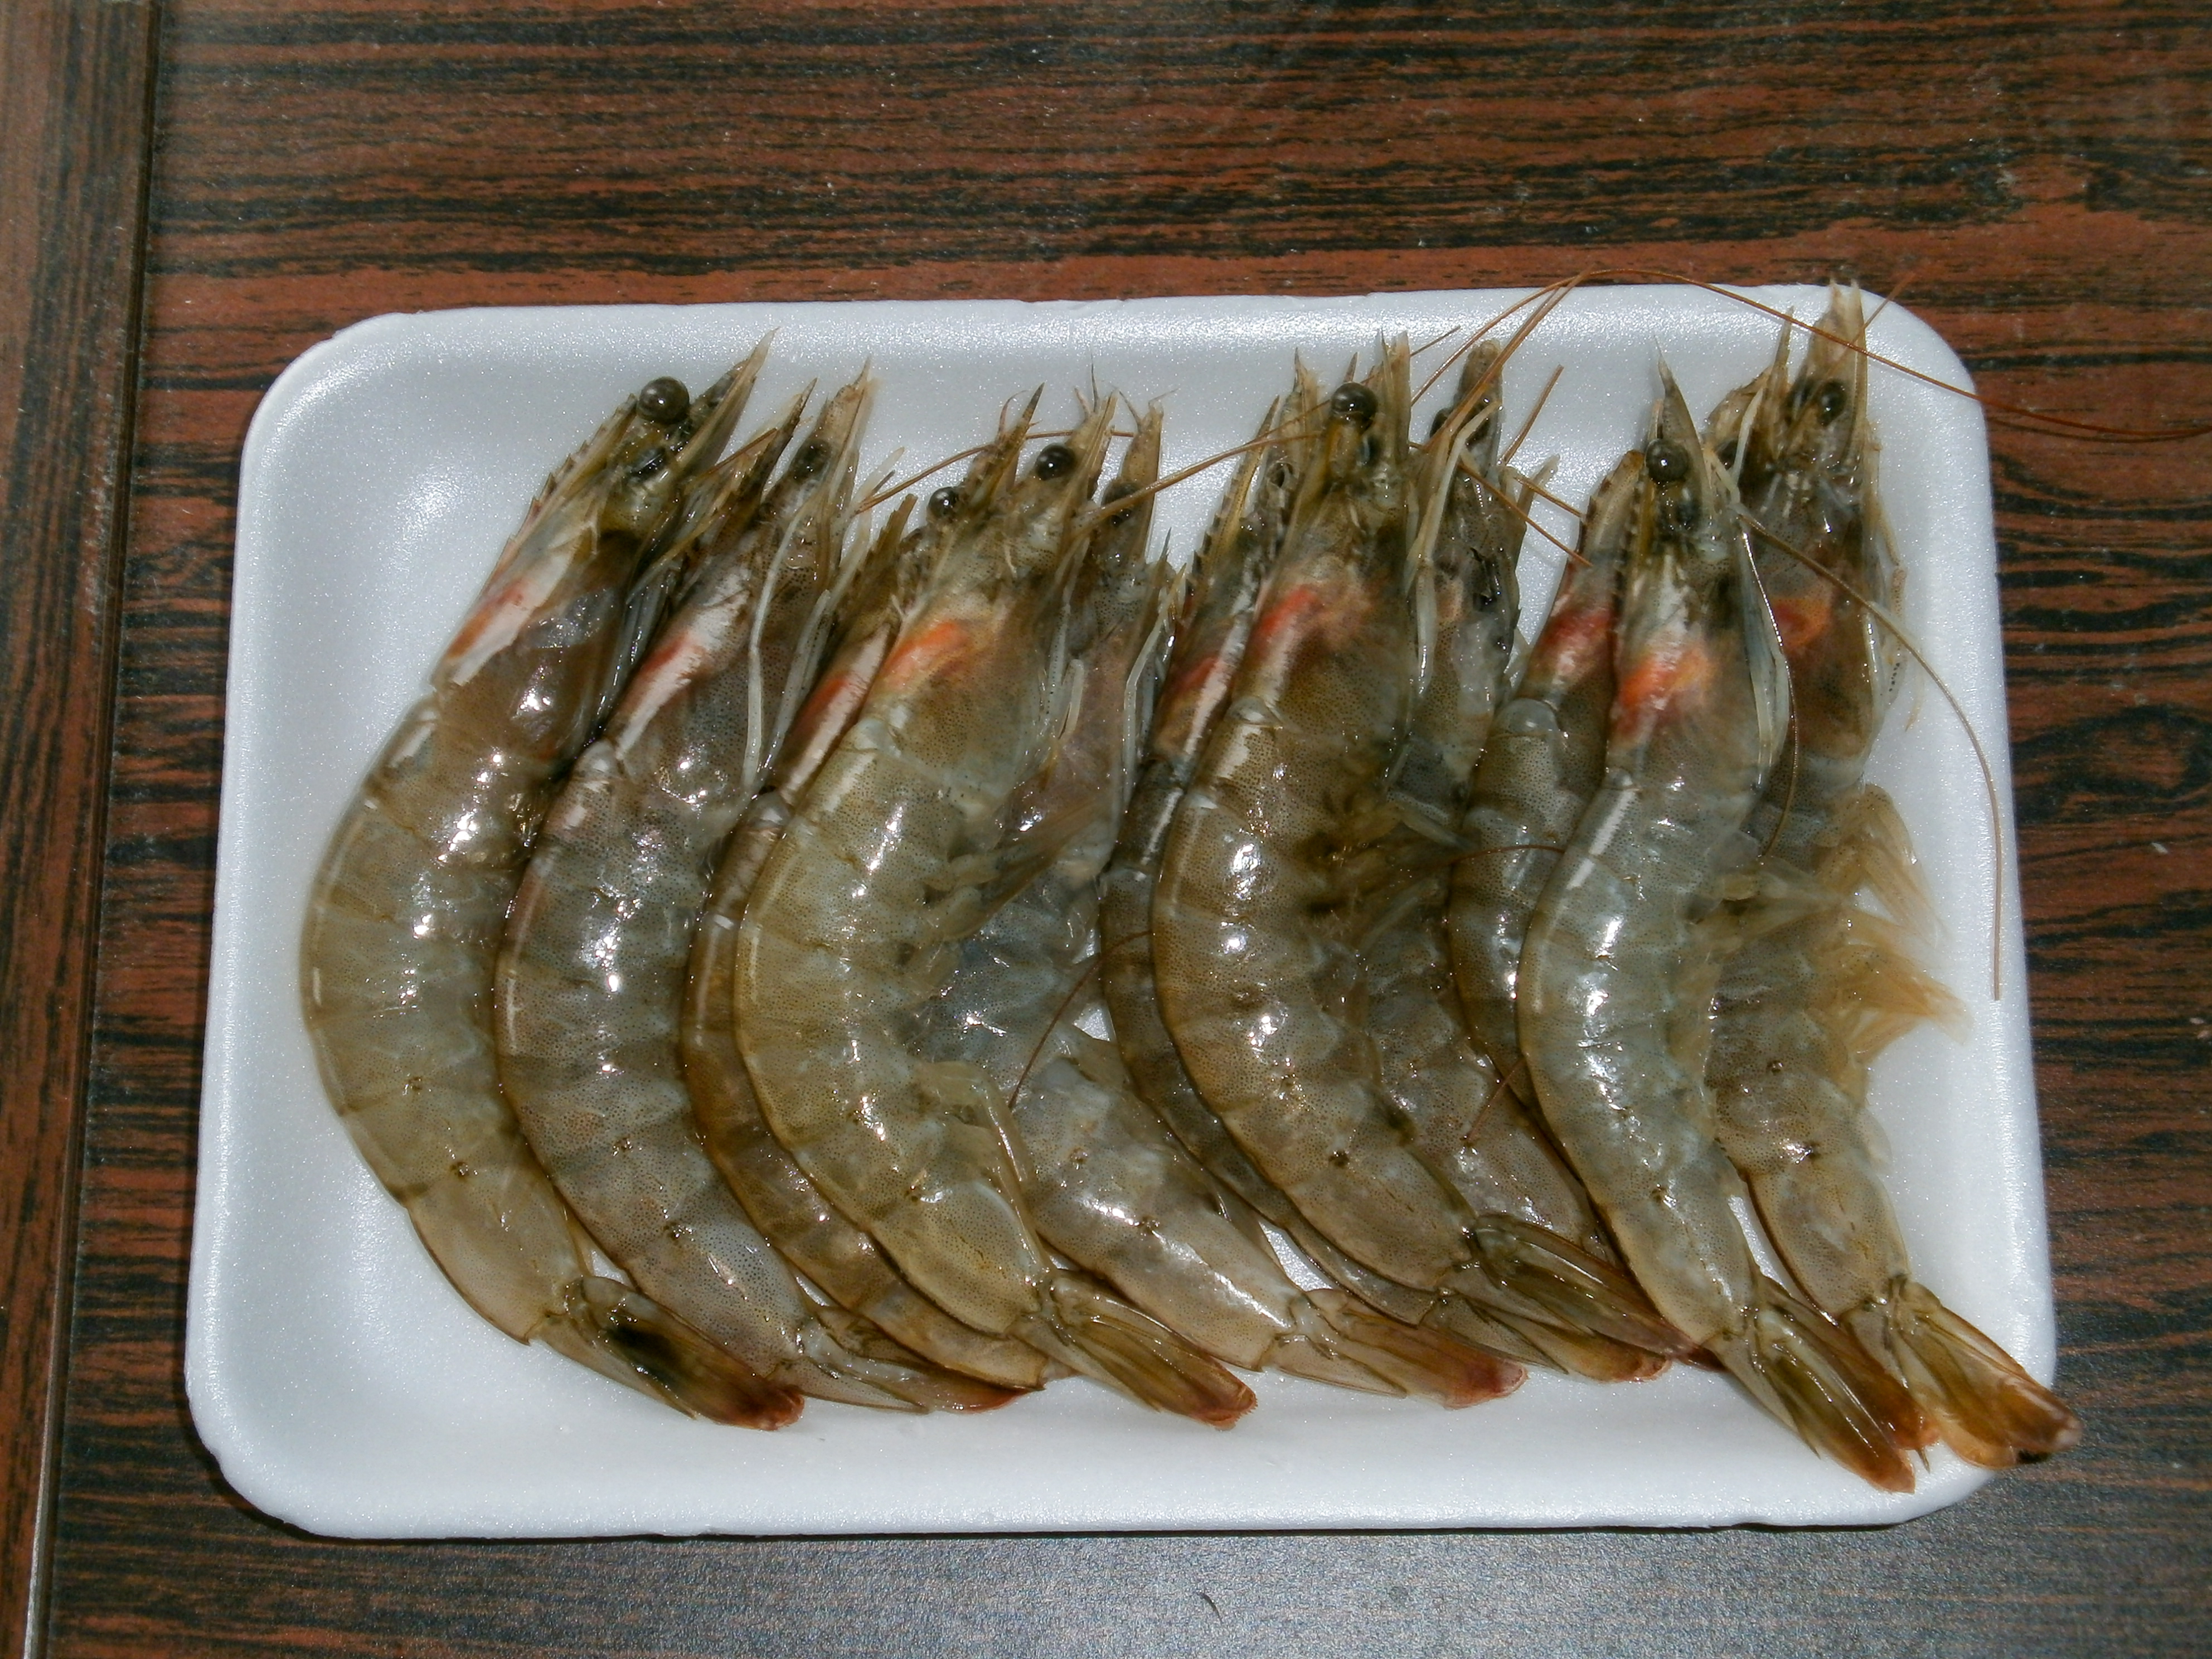
shrimp, Litopenaeus setiferus, fish, dish, caridean shrimp, seafood, dendrobranchiata, food, cuisine, shishamo, eel, capelin, delicacy, ingredient, fish products, Botan shrimp, crustacean, osmeriformes